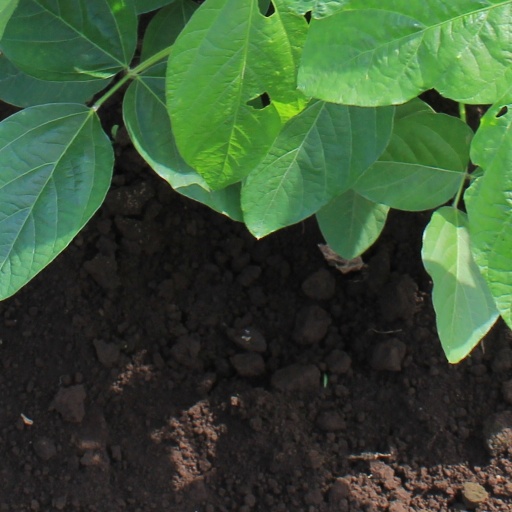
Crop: soybean